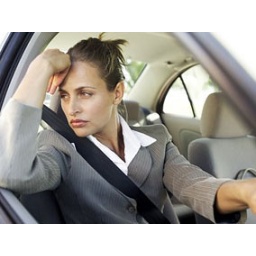
portrait of a woman waiting in the driver's seat of a car